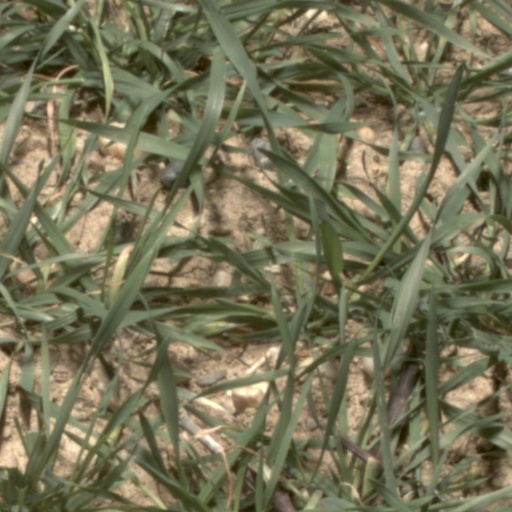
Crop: wheat